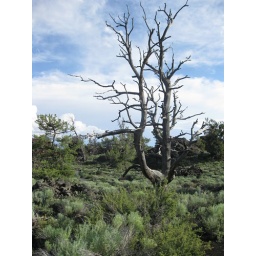
This is a tree in the lava rocks of Creators of the Moon National Monument and Preserve. I loved the branches.